Lealataua County

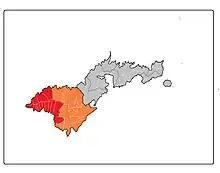
Map of Tutuila where Lealataua County is highlighted in red, while the Western District is marked in orange.

Lealataua County is a county in the Western District in American Samoa.